White Rainbow (film)

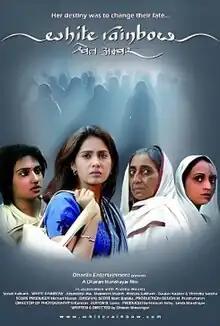
Official poster

White Rainbow (also known as Shwet) is a 2005 Indian Hindi-language film directed by Dharan Mandrayar and starring Sonali Kulkarni, Amardeep Jha, Shameem Shaikh, and Amruta Subhash.